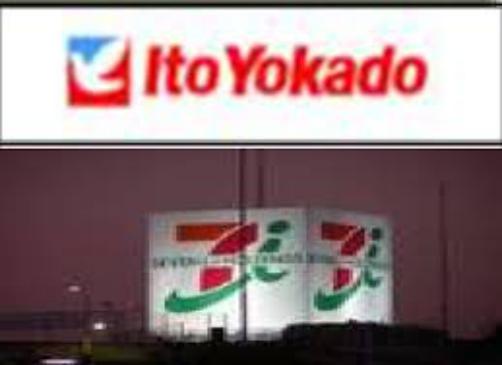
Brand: Ito-Yokado
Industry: Others